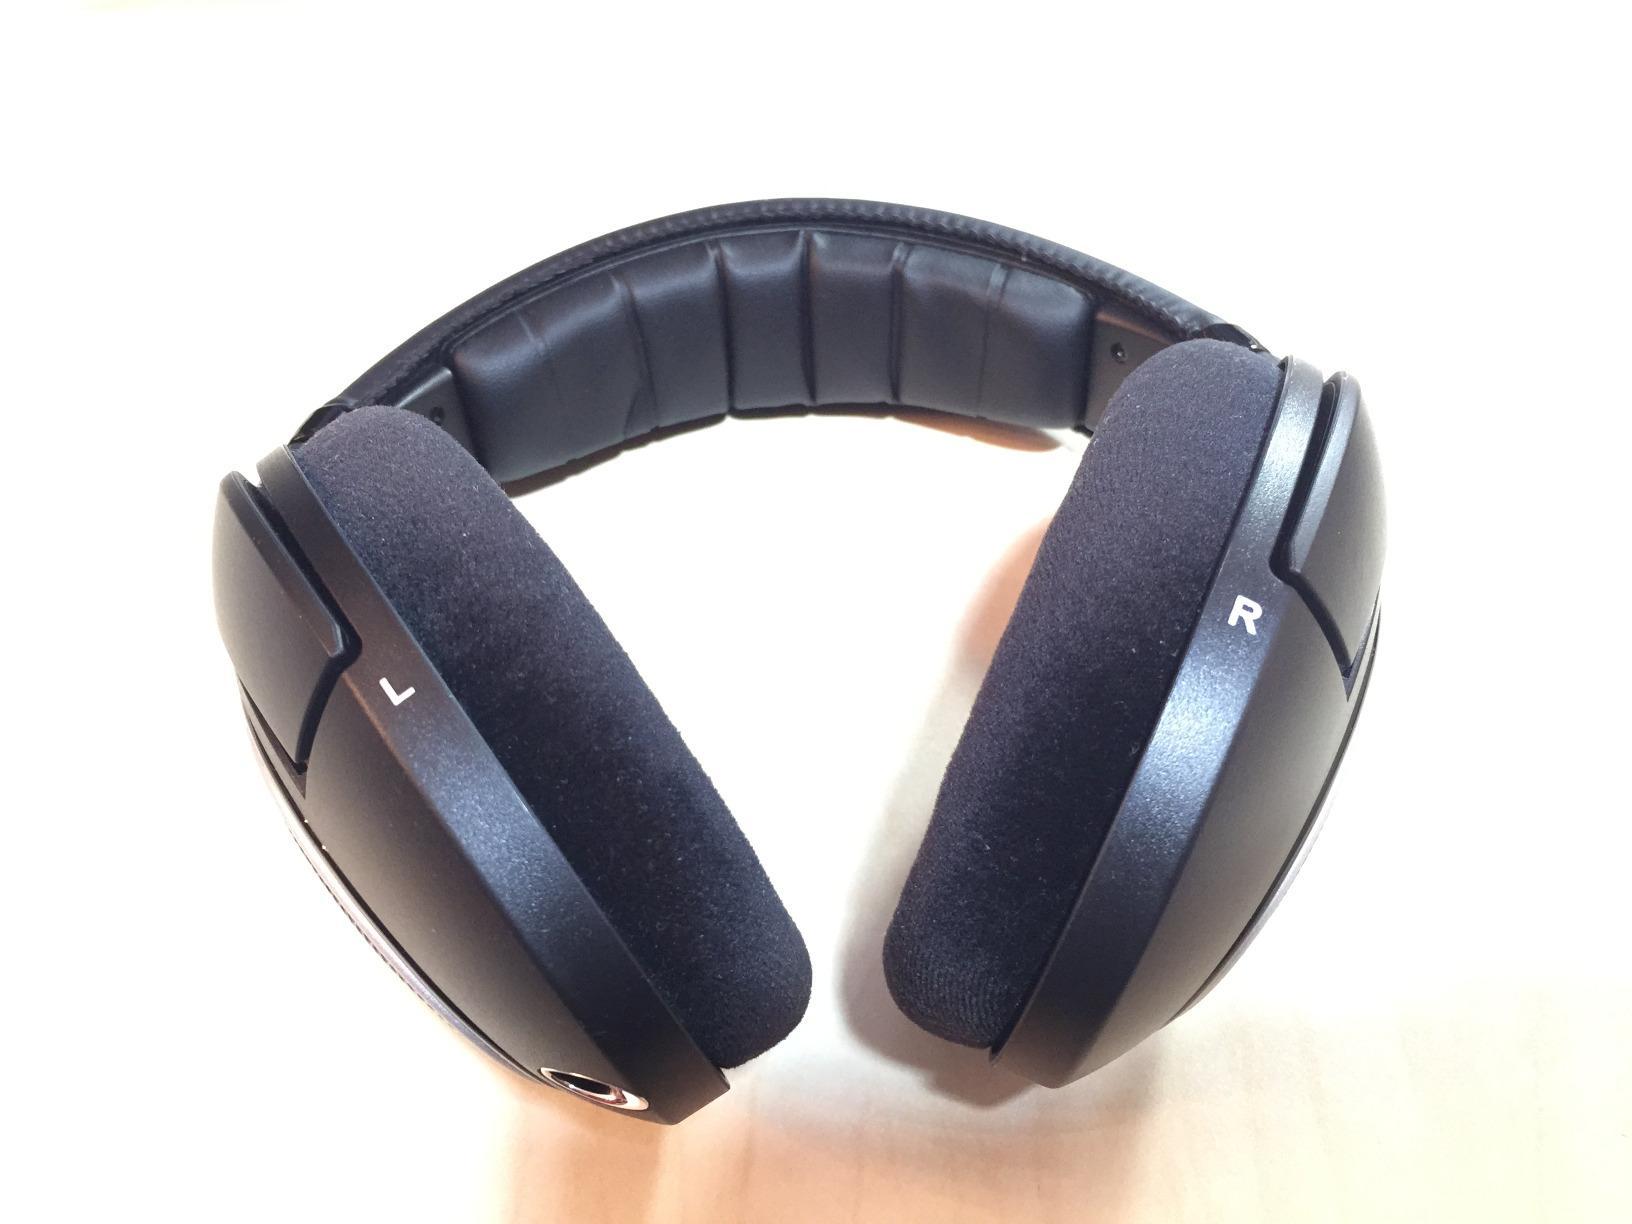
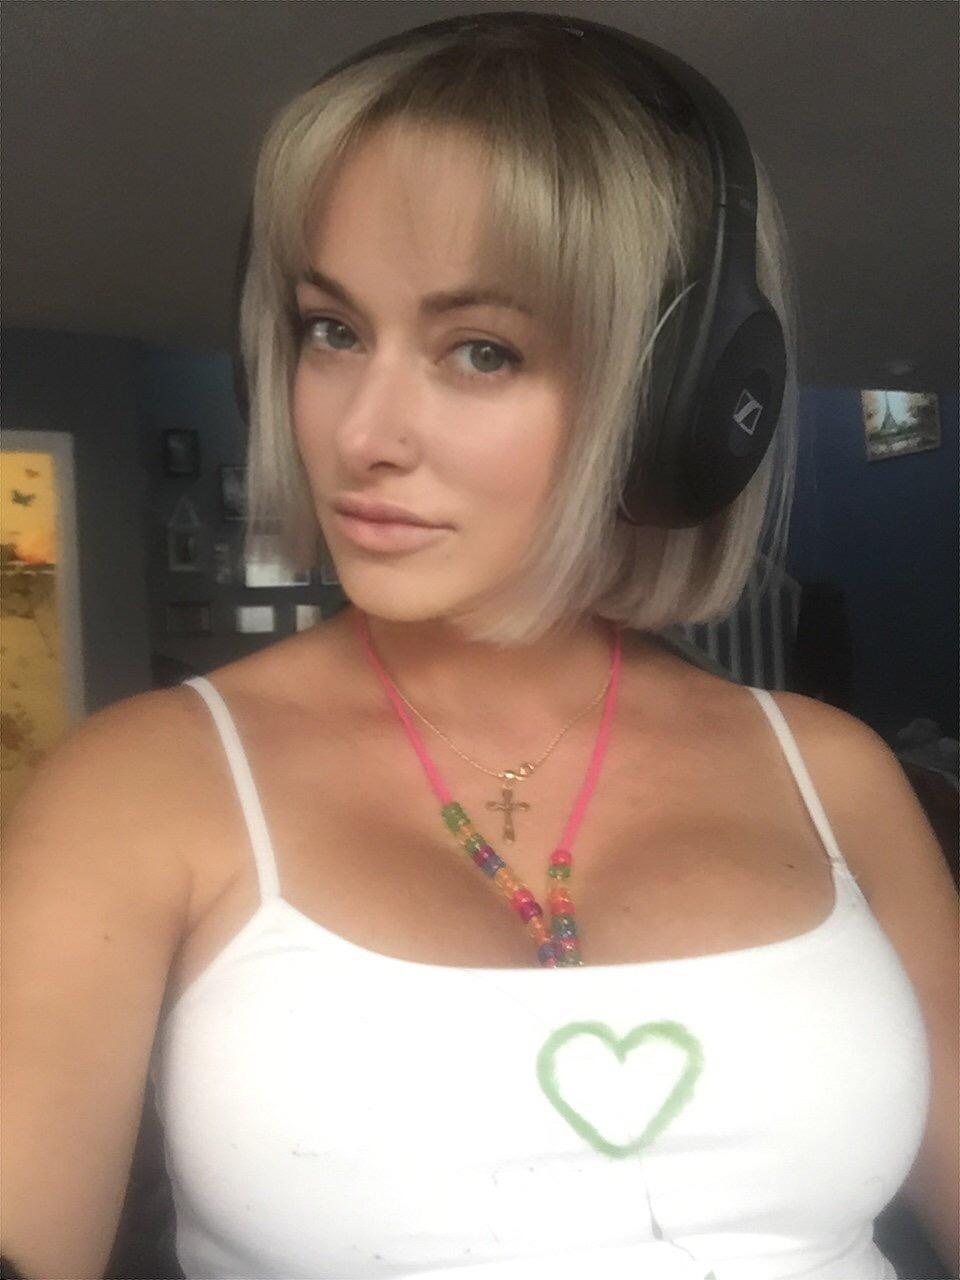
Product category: headphones
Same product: no